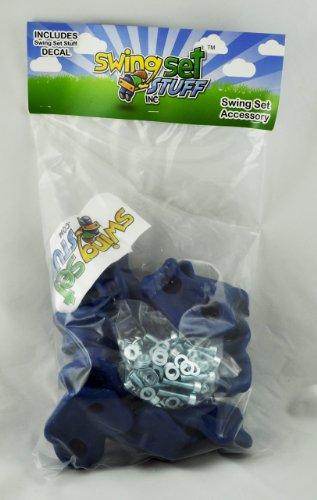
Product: Swing Set Stuff Large Textured Rock Holds with SSS Logo Sticker (12 Set), Blue
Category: Toys & Games | Sports & Outdoor Play | Play Sets & Playground Equipment
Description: Set of 12 rocks.
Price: from 2 sellers
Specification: ProductDimensions:1.8x3.5x4.2inches|ItemWeight:4pounds|ShippingWeight:4.75pounds|DomesticShipping:Currently,itemcanbeshippedonlywithintheU.S.andtoAPO/FPOaddresses.ForAPO/FPOshipments,pleasecheckwiththemanufacturerregardingwarrantyandsupportissues.|InternationalShipping:Thisitemisnoteligibleforinternationalshipping.LearnMore|ASIN:B001VTDJCK|Itemmodelnumber:SSS-0013-B|Manufacturerrecommendedage:5-10years